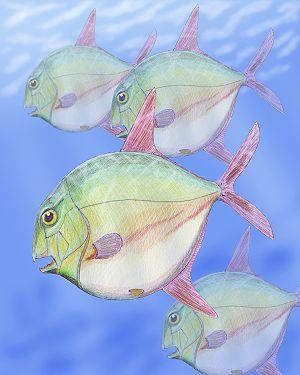
Gyrodus est un genre éteint de poissons à nageoires rayonnées de l’ordre également éteint des Pycnodontiformes. Il a vécu du Rhétien au Cénomanien. Ce genre a été décrit par Louis Agassiz en 1843. Son espèce type est Gyrodus hexagonus.